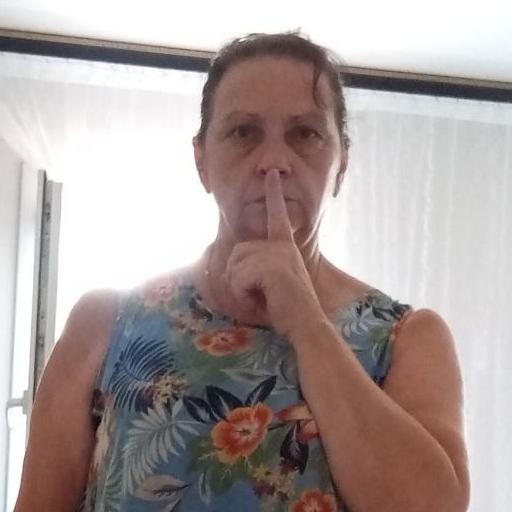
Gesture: mute